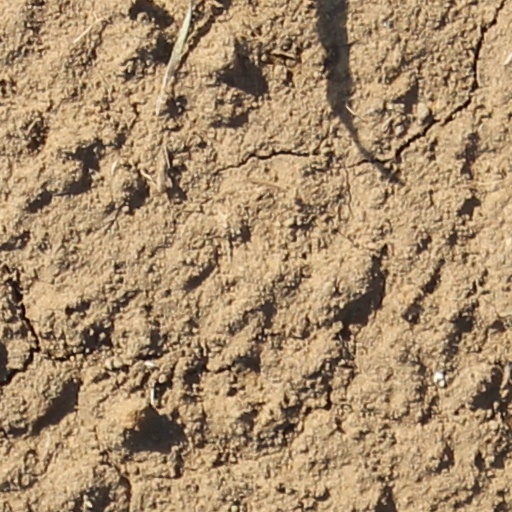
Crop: wheat